Republic of Genoa

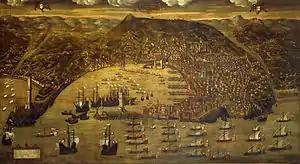
A view of Genoa and its fleet by Christoforo de Grassi (1597 copy, after a drawing of 1481); Galata Museo del Mare, Genoa

Threatened by Alfonso V of Aragon, the Doge of Genoa in 1458 handed the Republic over to the French, making it the Duchy of Genoa under the control of John of Anjou, a French royal governor. However, with support from Milan, Genoa revolted and the Republic was restored in 1461. The Milanese then changed sides, conquering Genoa in 1464 and holding it as a fief of the French crown. Between 1463–1478 and 1488–1499, Genoa was held by the Milanese House of Sforza. From 1499 to 1528, the Republic reached its nadir, being under nearly continual French occupation. The Spanish, with their intramural allies, the "old nobility" entrenched in the mountain fastnesses behind Genoa, captured the city on May 30, 1522, and subjected the city to a pillage. When the admiral Andrea Doria of the powerful Doria family allied with the Emperor Charles V to oust the French and restore Genoa's independence, a renewed prospect opened: 1528 marks the first loan from Genoese banks to Charles.